Britannia Beach

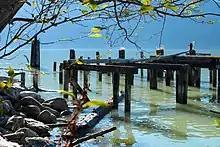
Britannia Beach pier debris in polluted waters of Howe Sound. The surviving piles of the Union Steamship dock.

A strip of coastal waters along Britannia Beach was seriously polluted, affecting 4.5 million juvenile chum salmon from the Squamish Estuary. A federal fisheries report revealed that spring salmon held in cages off Britannia Creek died in less than 48 hours because of the toxic metals in the water, whereas fish held off Porteau Cove to the south, had a 100% survival rate.